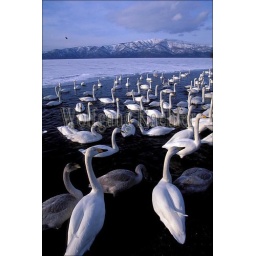
Japan, hokkaido island, near kushiro, lake kussharo, whooper swans on beach